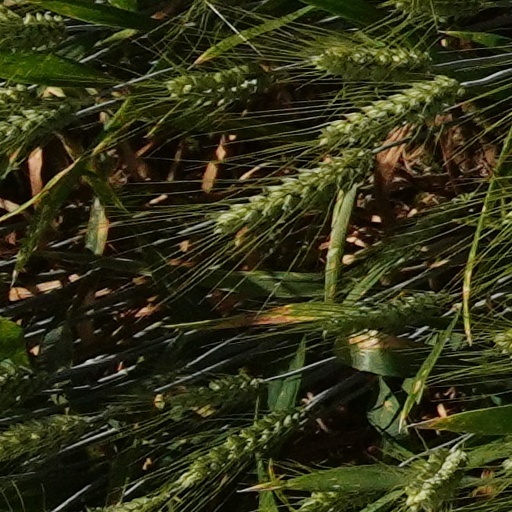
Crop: wheat